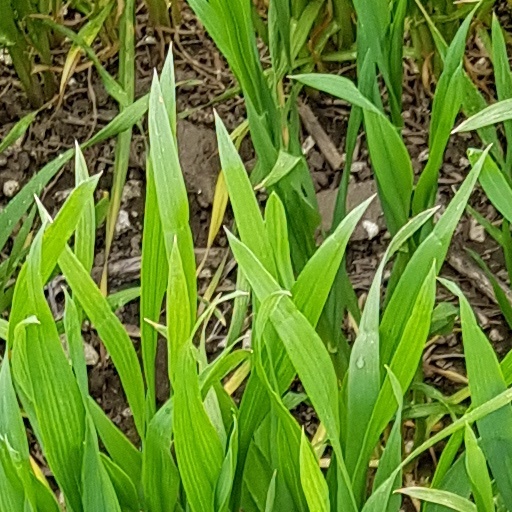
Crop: wheat